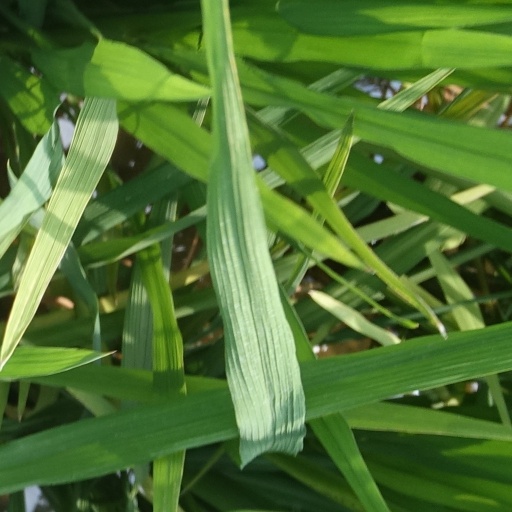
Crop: rice